Rosman, North Carolina

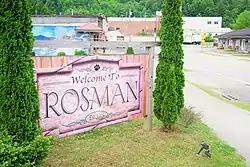
Welcome sign

According to the United States Census Bureau, the town has a total area of , all land.